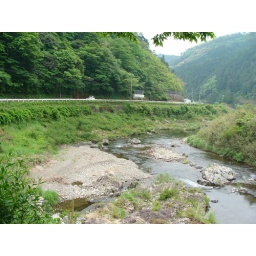
A farmer in ubiquitous white truck departs after giving me coffee.